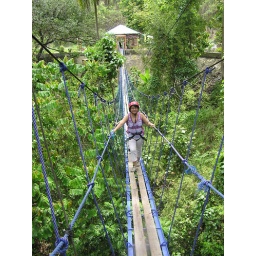
a 154-meter monkey bridge in macahambus, misamis oriental